Filip Albrecht

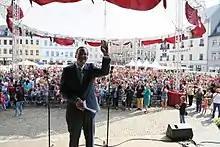
Albrecht presenting the Closing Gala of the "Fabulix" Film Festival, 2017

Born in Munich, Albrecht grew up in Bavaria. In 1999, he decided to move to Prague and found a media company to distribute Czech movies all over the world. Albrecht is a member of the Rotary Club Prague International.